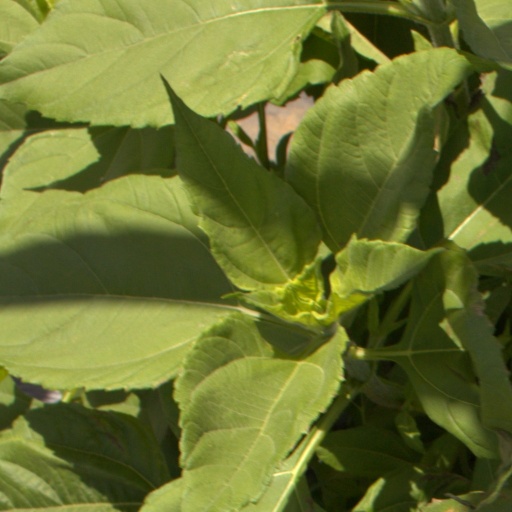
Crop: Jerusalem artichoke